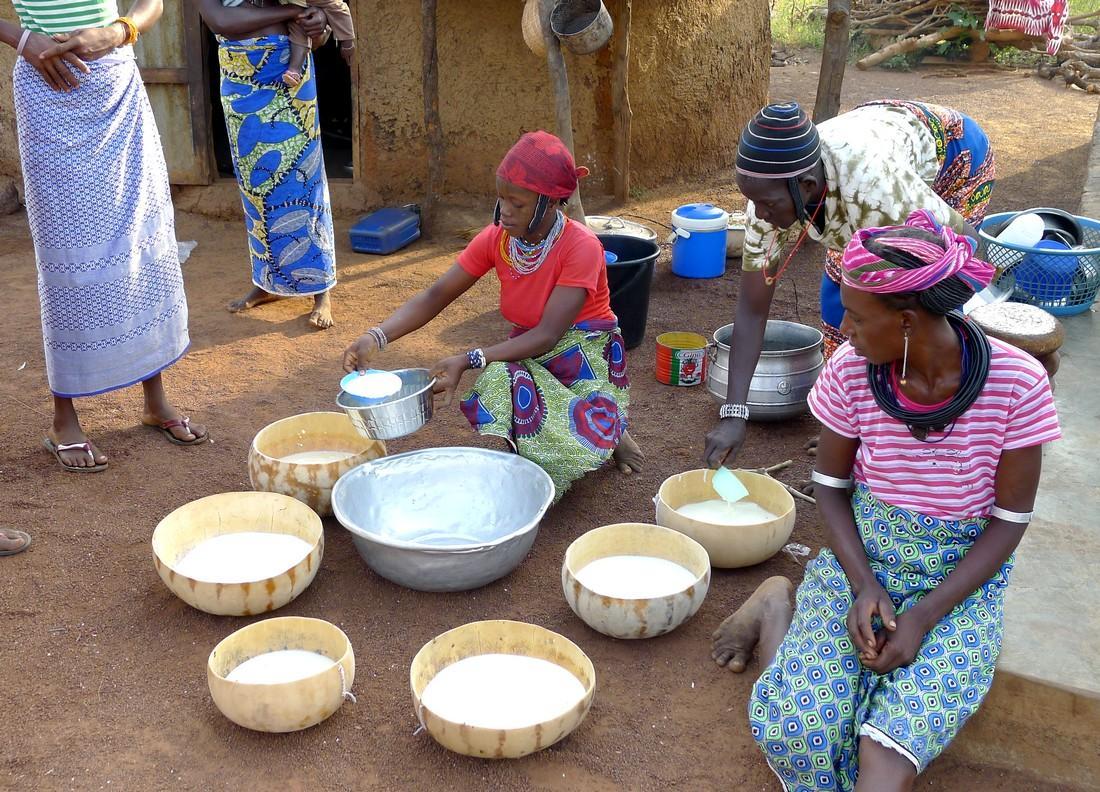
Wanawake kadhaa katika mazingira ya kijijini wakiwa wamekusanyika karibu na vyombo mbalimbali, wakionekana wakishiriki katika shughuli ya kuandaa au kugawanya chakula au kinywaji. Kuna wanawake wanne walionekana wazi, na miguu ya mtu mwingine inaonekana kushoto kabisa.